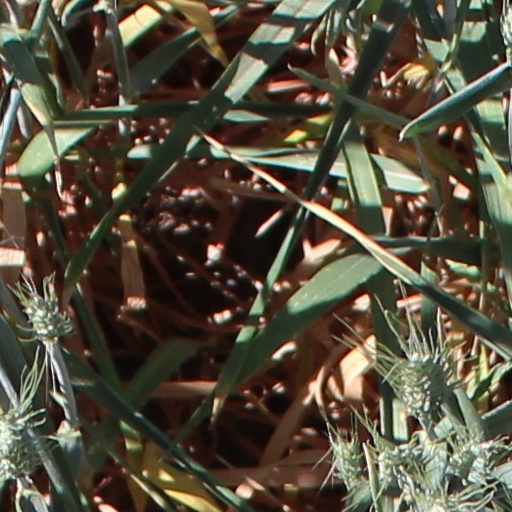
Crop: wheat